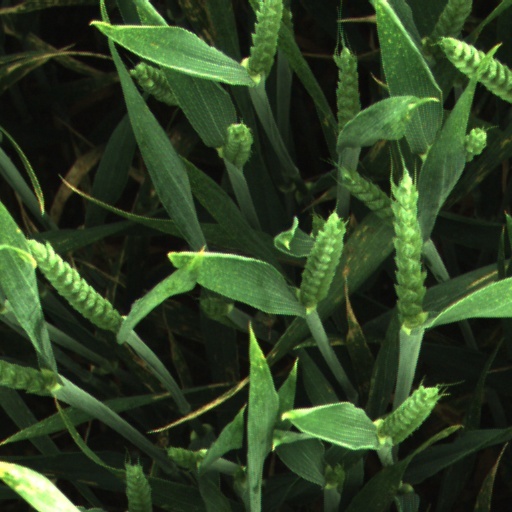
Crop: wheat